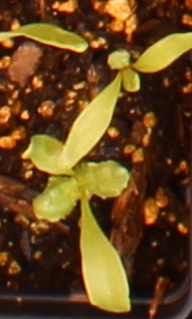
Label: Sugar beet